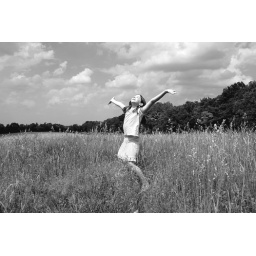
A young girl celebrates nature in this black and white print